Church of the Holy Sacrifice (UP Diliman)

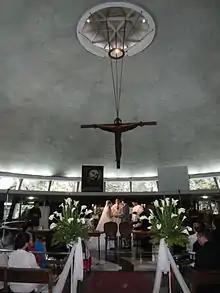
The Centerpiece Sculpture of the Crucified and Risen Christ of the Church of the Holy Sacrifice by Napoleon Abueva

Before the Church of the Holy Sacrifice was erected in the early 1950s, a university church served the University of the Philippines community, under the apostolate of the Society of Jesus. Fr. John P. Delaney served as the first Jesuit chaplain.